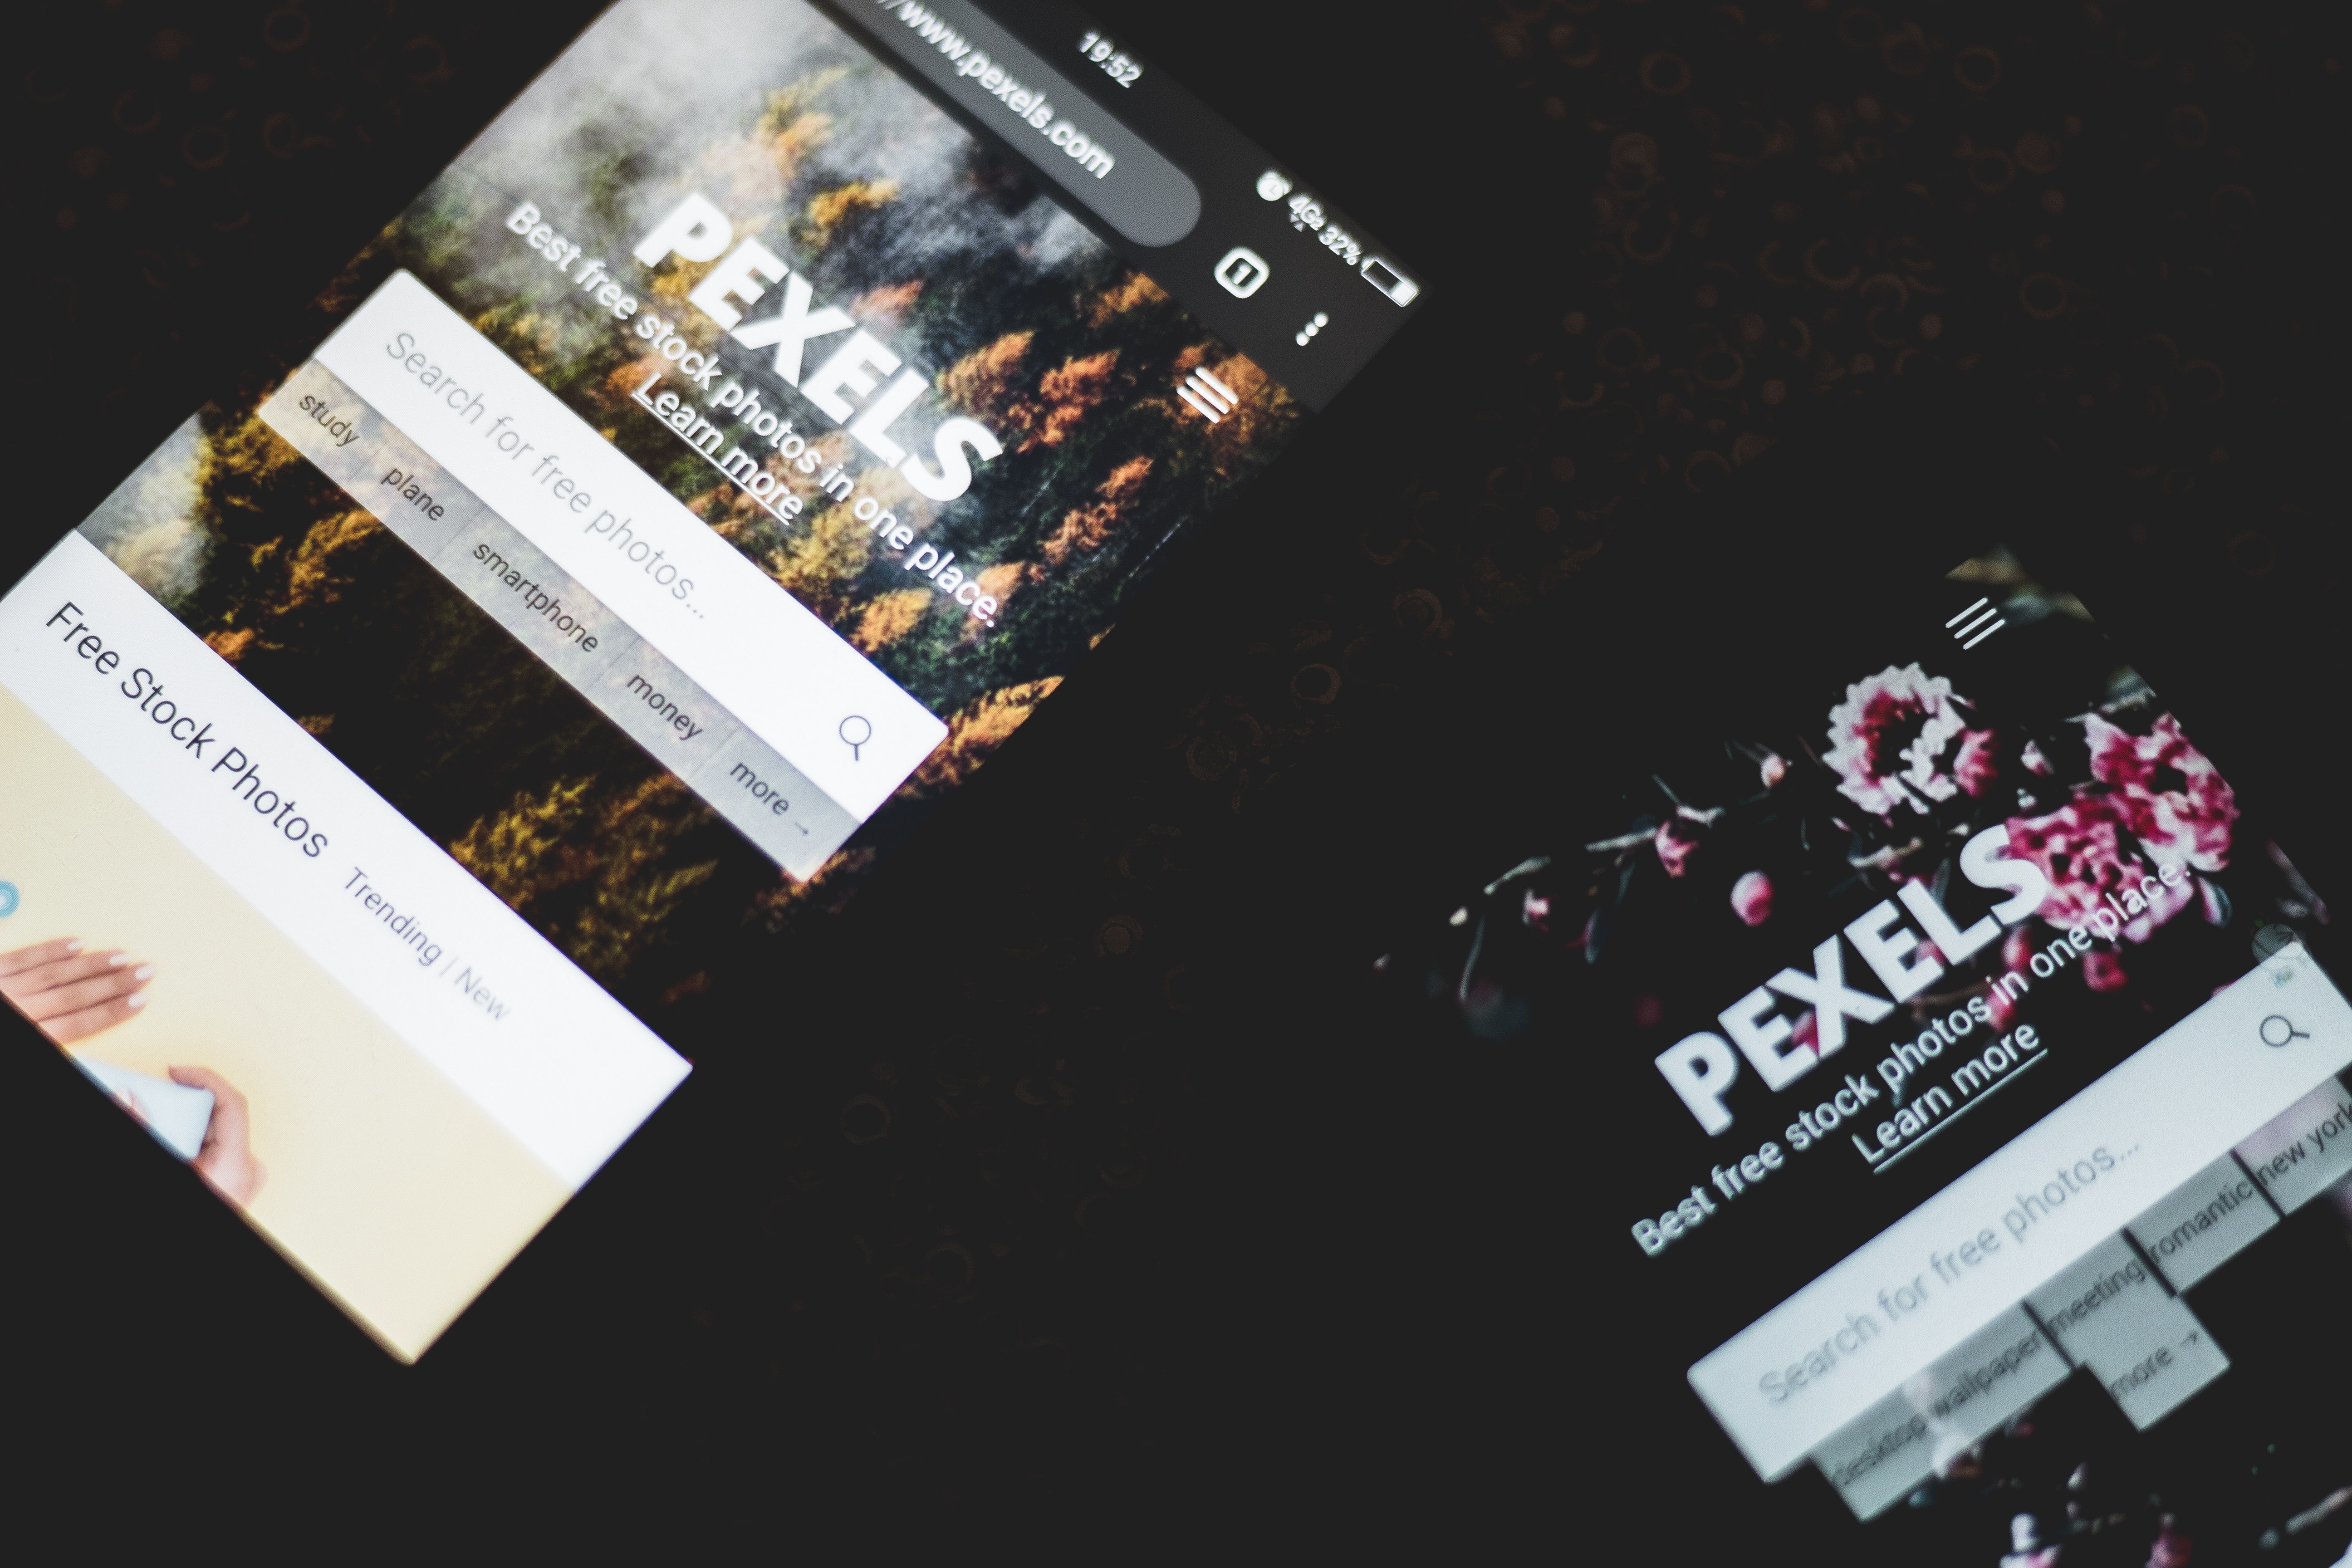
text, graphic design, advertising, flyer, font, brand, design, Material property, brochure, graphics